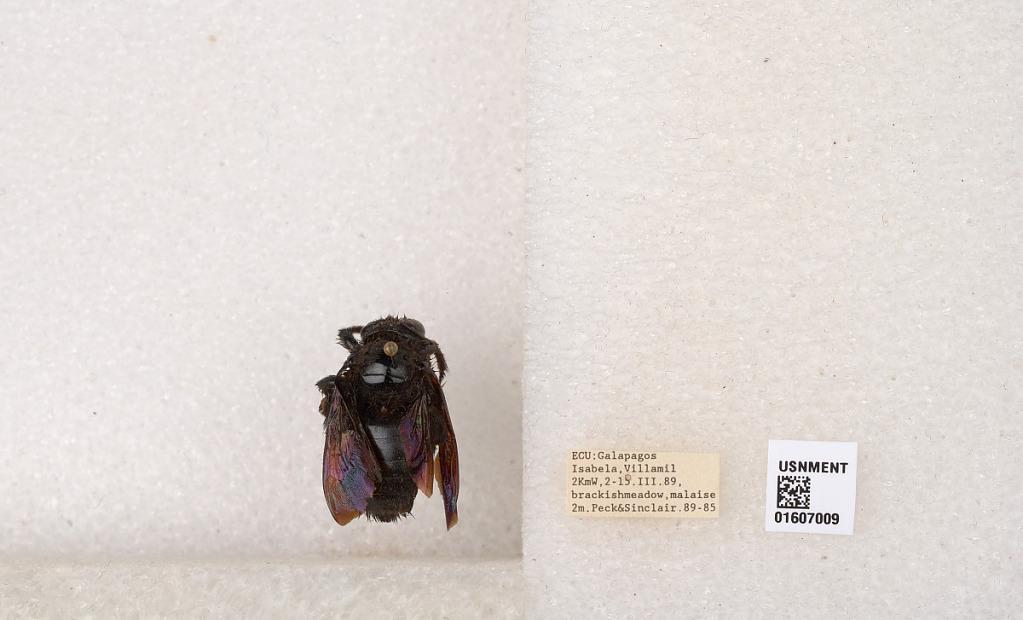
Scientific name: Xylocopa (Neoxylocopa) darwini Cockerell
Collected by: Peck & Sinclair
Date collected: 1989-3-2
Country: Ecuador
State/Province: Galapagos
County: Isabela
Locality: Isabela, Villamil 2KmW
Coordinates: -0.953411, -90.9847